Ryan White CARE Act

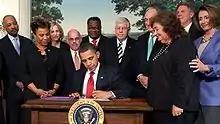
President Obama signs the Ryan White HIV/AIDS Treatment Extension Act of 2009.

In 2009, Congress passed the Ryan White HIV/AIDS Treatment Extension Act, which was signed by President Obama on October 30, 2009. This bill extends the Ryan White Care Act for an additional four years.